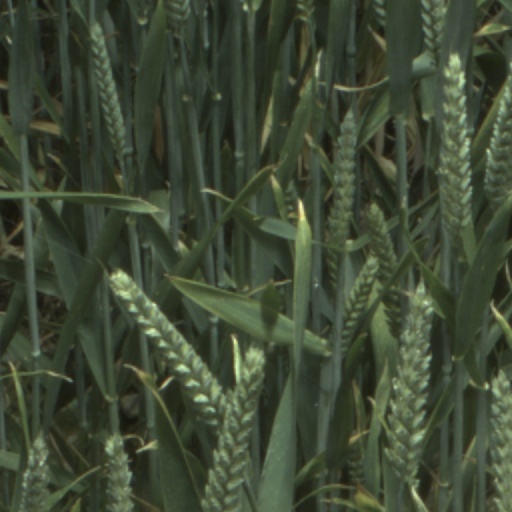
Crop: wheat